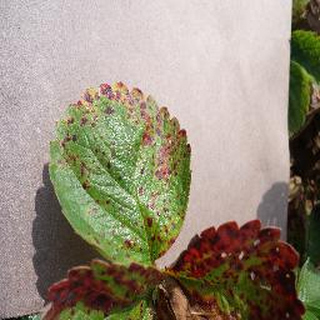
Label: strawberry_leaf_scorch